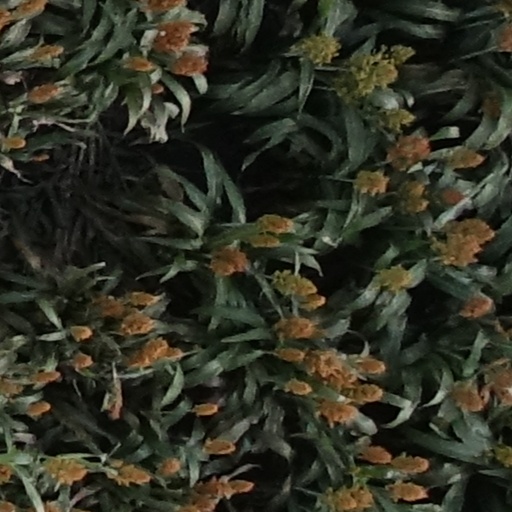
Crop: sorghum